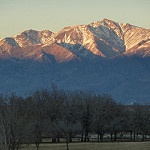
Scene: Outdoor